Common brushtail possum

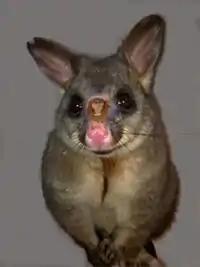
Brushtail possum exhibiting exudative dermatitis, a condition that often results from stress associated with overcrowding, particularly in young males attempting to assert territory

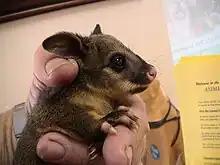
Abandoned joey handed to Fauna Rescue, Adelaide, South Australia

The common brushtail possum is considered a pest in some areas, as it is known to cause damage to pine plantations, regenerative forest, flowers, fruit trees, and buildings. Like other possums, it is rather tolerant of humans and can sometimes be hand fed, although it is not encouraged, as their claws are quite sharp and can cause infection or disease to humans if scratched. It is a traditional food source for some Indigenous Australian groups.